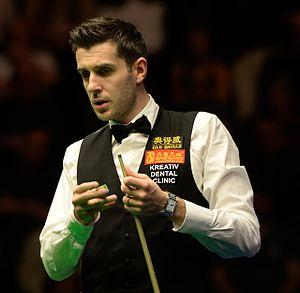
Le Championnat du monde de snooker 2017 est un tournoi de snooker professionnel qui prend place du 15 avril au 1ᵉʳ mai 2017 au Crucible Theatre de Sheffield. Ce tournoi est le dernier événement majeur de la saison 2016-2017 de snooker.
Le Championnat du monde de snooker 2016 est un tournoi de snooker professionnel qui prend place du 16 avril au 2 mai 2016 au Crucible Theatre de Sheffield. C'est la quarantième fois consécutivement que cette compétition se tient dans ce lieu mythique. Ce tournoi est le dernier événement majeur de la saison 2015/2016 de snooker.